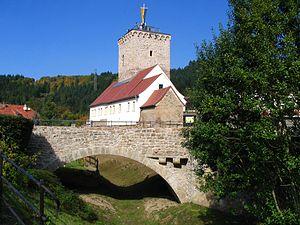
Reipoltskirchen est une municipalité de la Verbandsgemeinde de Wolfstein, dans l'arrondissement de Kusel, en Rhénanie-Palatinat, dans l'ouest de l'Allemagne.